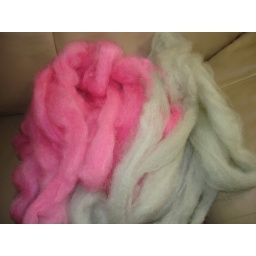
kitchen sink batt in progress 2-6-2008 9-39-55 PM